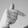
ASL letter: T